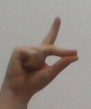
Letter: ta